Charles Fraser (rugby league)

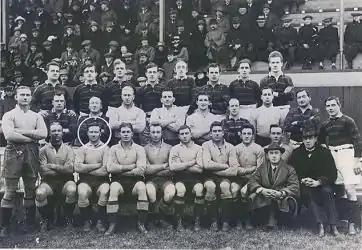
Fraser seated three right of circled player 1921–22 Kangaroos

In only his second year in first grade with just 15 games to his credit and still aged 18, Fraser was selected for the 1911–12 Kangaroo Tour of England. He made his Test debut at full-back against England in the 1st Test of 1911 at Newcastle upon Tyne and played in twenty other tour matches. He was the youngest Australian footballer to play Test football (18 years 301 days) when he toured with the 1911–12 Kangaroos until surpassed by Brad Fittler in 1990 and then by Israel Folau in 2007.